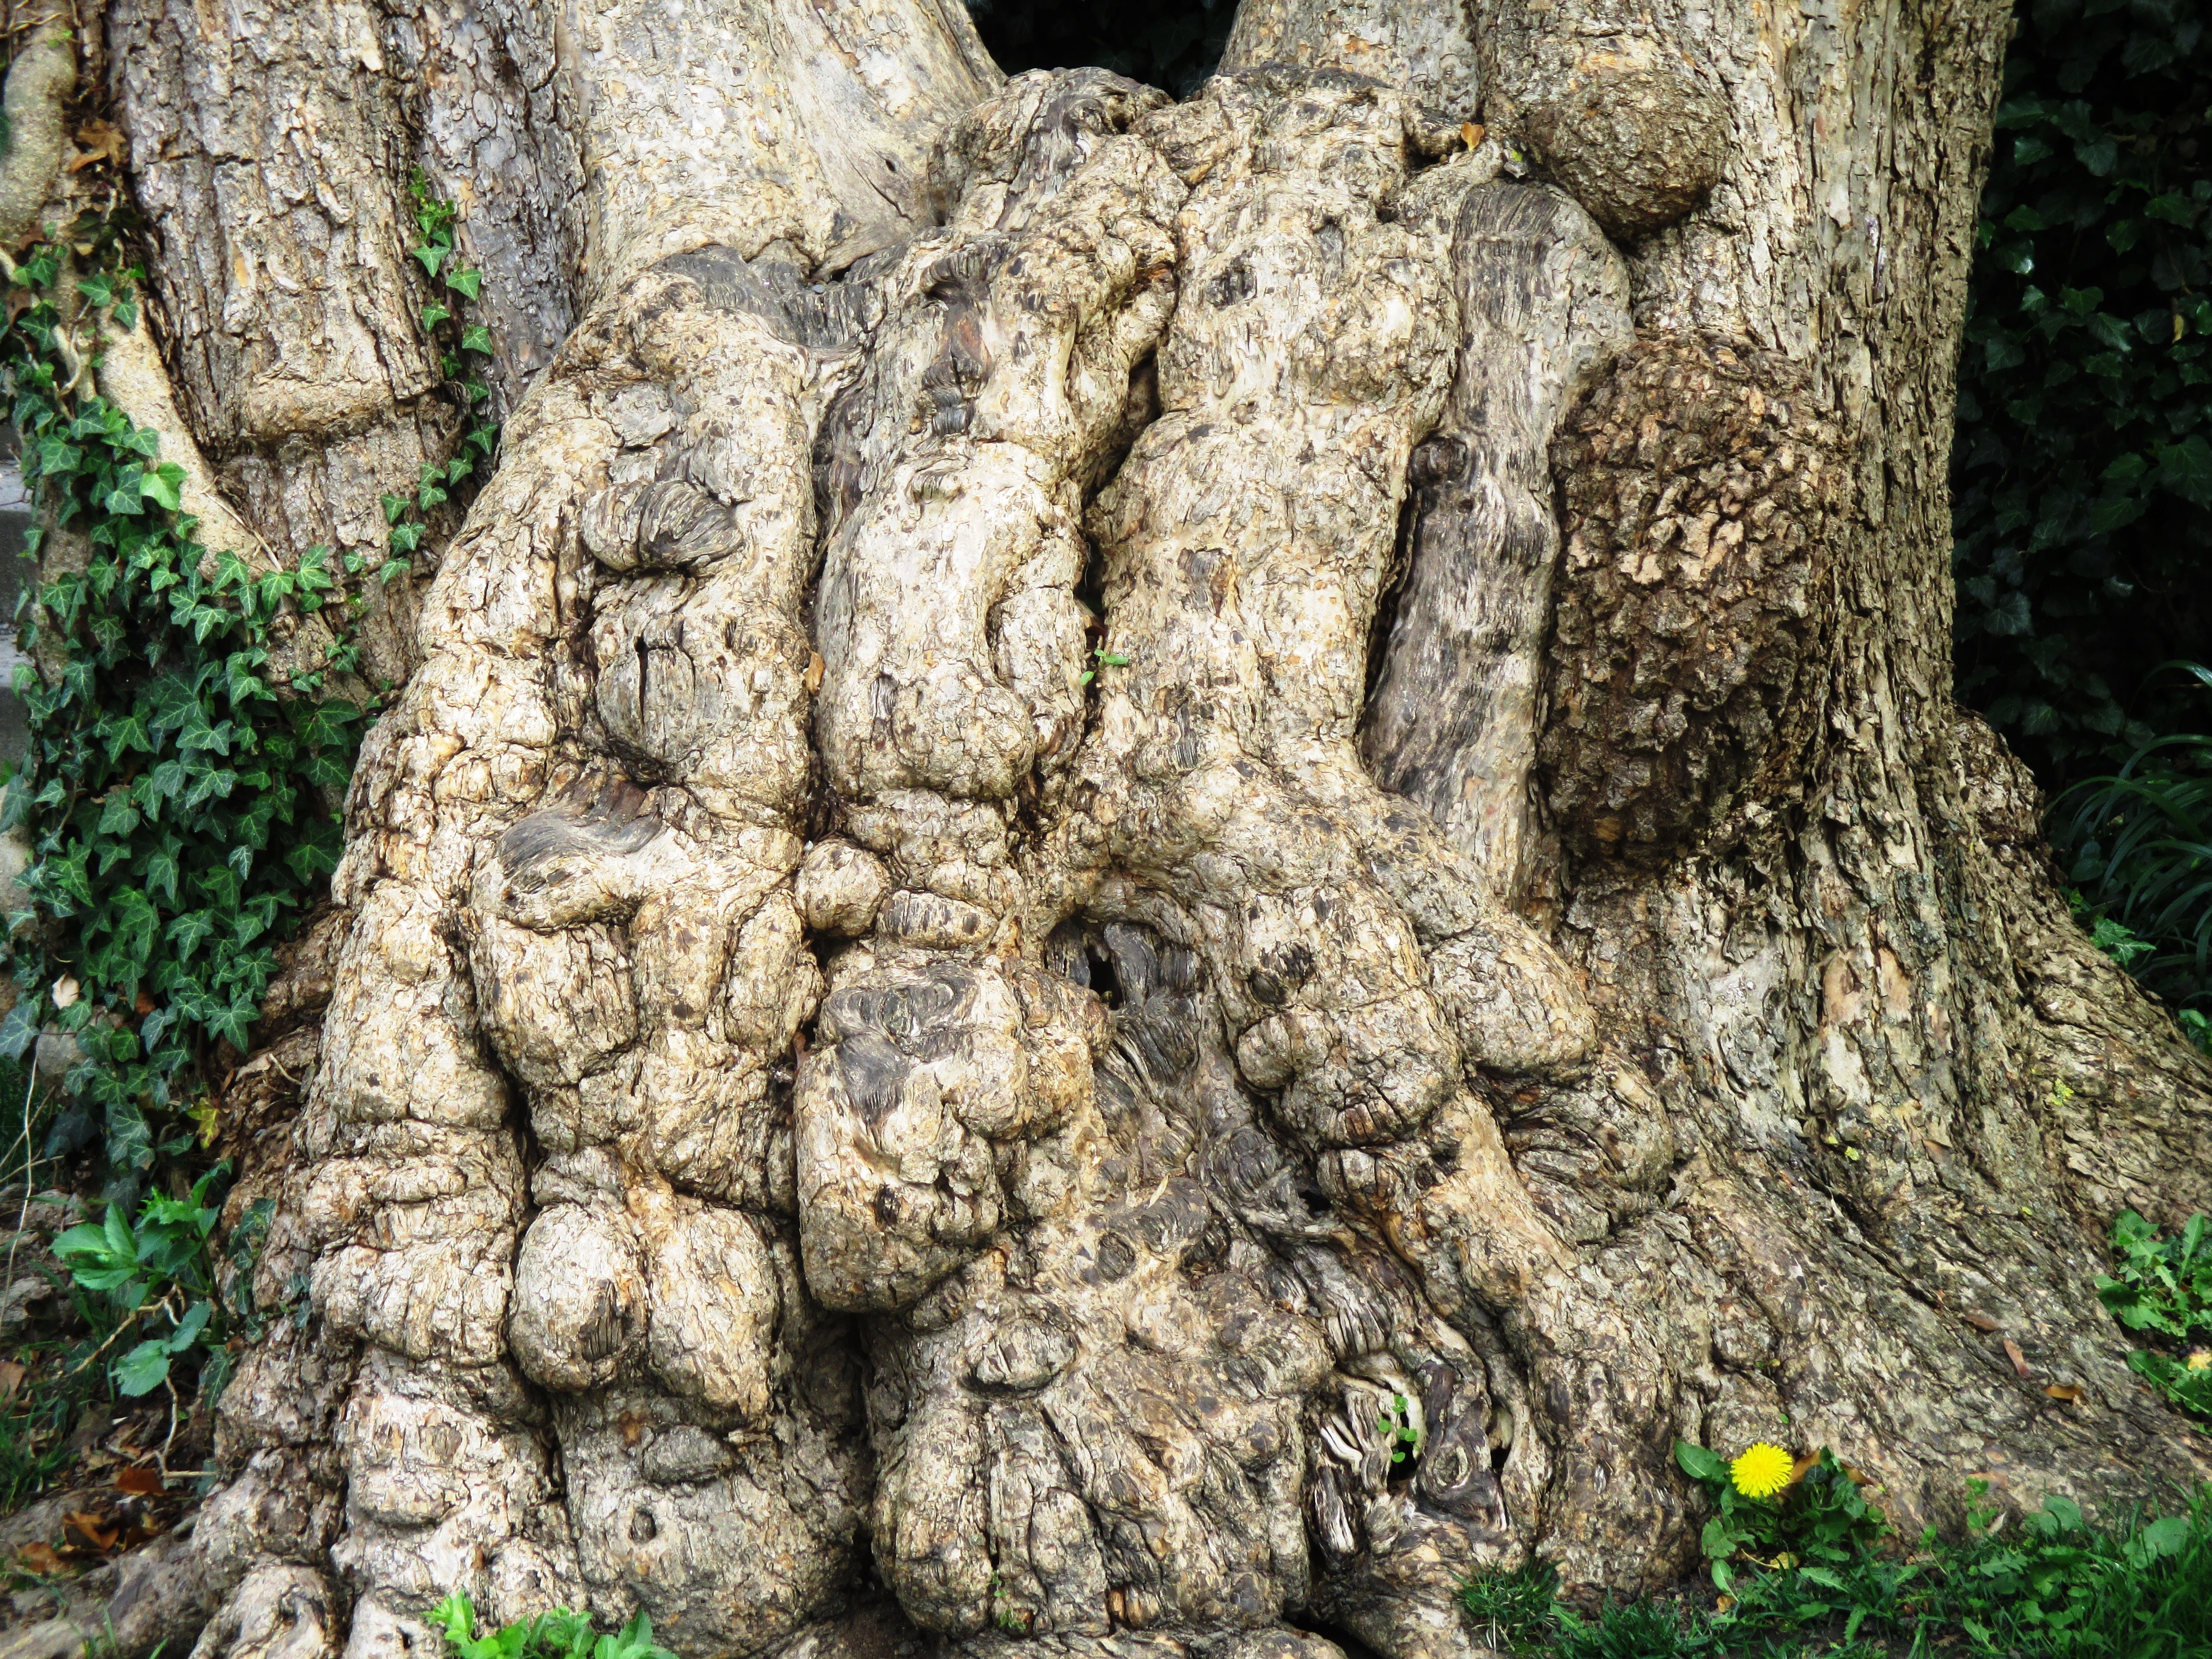
tree, plant, wood, flower, trunk, bark, plane, log, soil, botany, root, oak, woodland, tree stump, flowering plant, woody plant, land plant